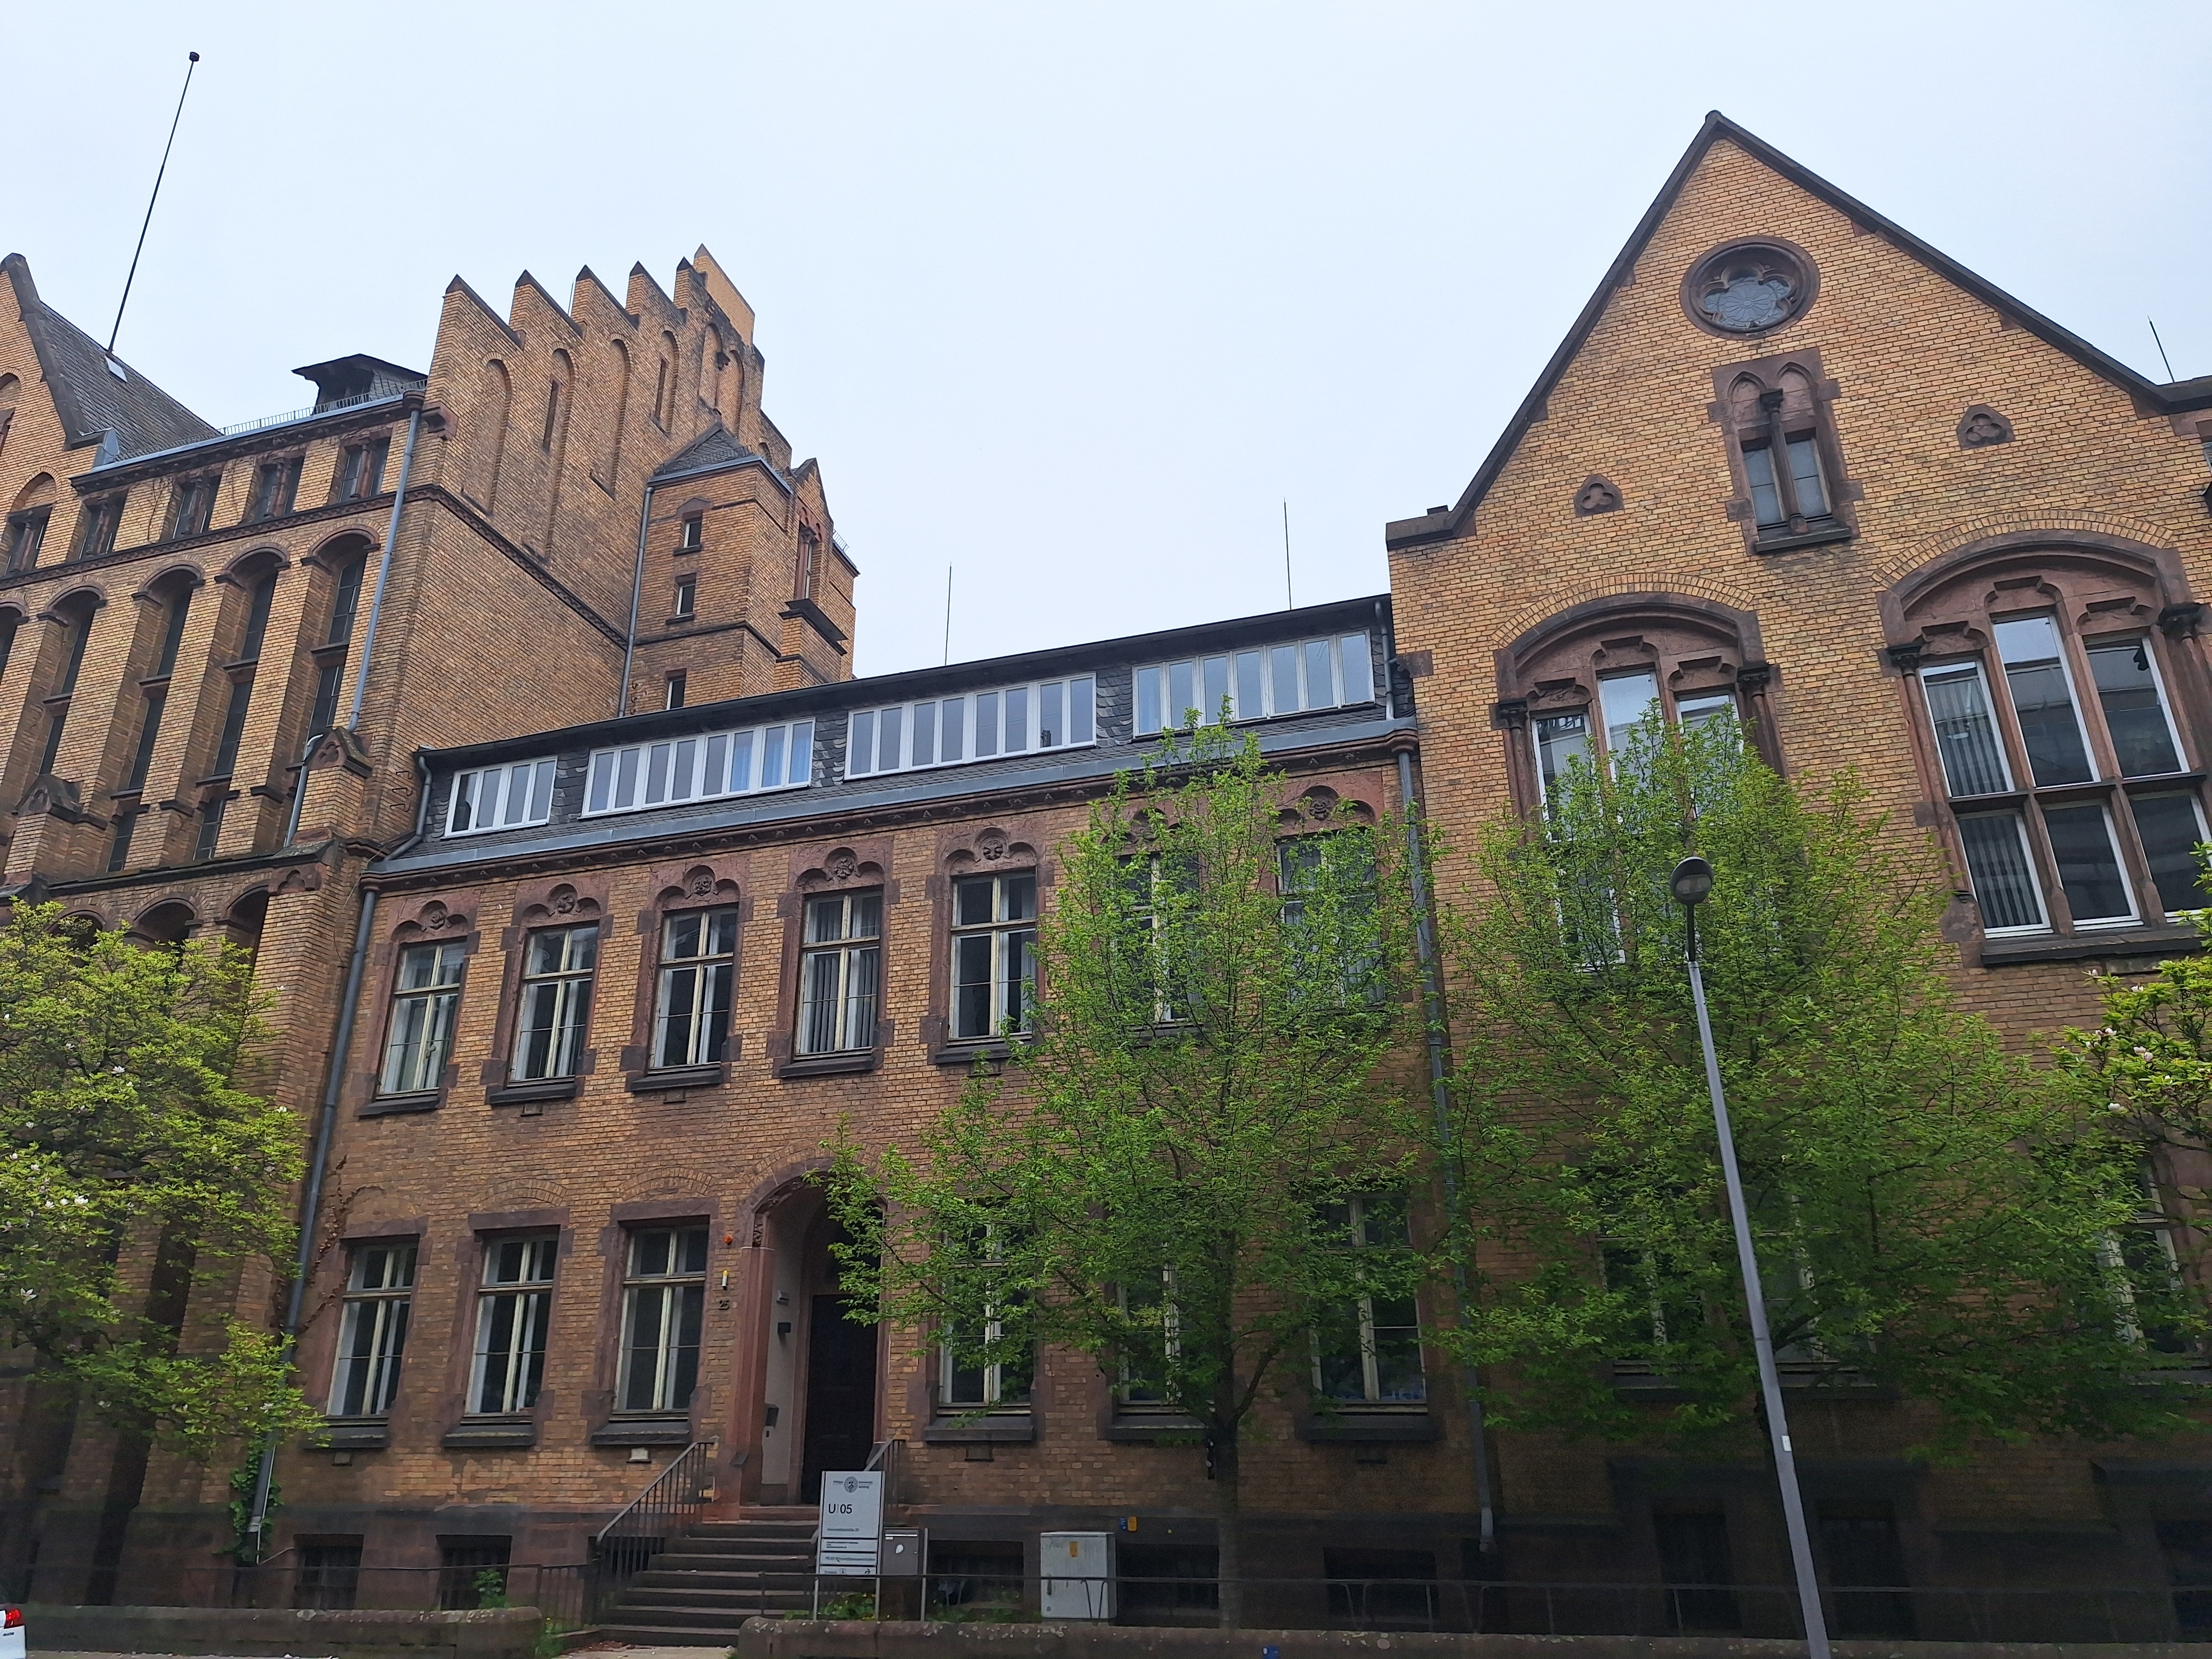
Building: Universitätsstraße 25